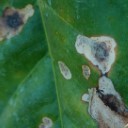
Label: Miner